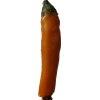
Label: pepper